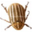
Label: beetle